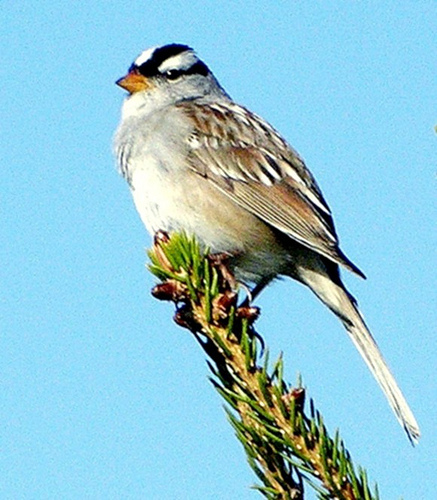
head with black eyebrow and white crown. breaston is grayishthe head of the bird is white and black striped with an orange head, and its body is white and gray.
this bird is plump with a white chest and brown and black striped wings with an orange beak.
a small perching bird with a white breast and brown and white wings and a black and white crown.
small seed-cracking beak with white and black longitudinal bars on small head, with light gray breast and tan, white, and black mottled back and wings. q
this bird is brown with white and has a very short beak.
this bird has white brown and black secondaries and coverts and a grey breast.
a bird with a white breast and a black and white crown.
this bird has wings that are brown and has a white bellythe bird has a small bill and striped wingbars.
Species: White Crowned Sparrow